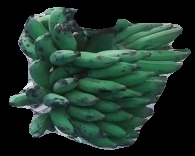
Variety: elakki-bale
Grade: grade3